Pentagon Renovation Program

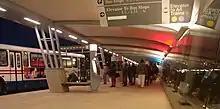
Pentagon bus facility during grand opening ceremonies on 18 December 2001.

When the Washington Metro's Pentagon station originally opened, access to the Pentagon from the station was gained through a direct underground entrance. An outdoor bus station also existed at the station's street entrance.